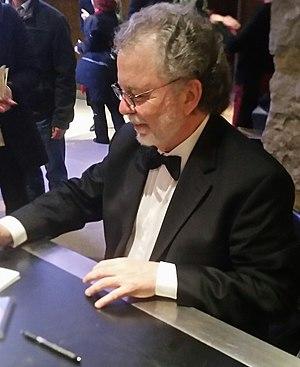
Ma photo du Manuel Barrueco à Montréal, Québec, Canada au salle Bourgie de la MBAM.
Manuel Barrueco, guitariste classique cubain né à Santiago de Cuba le 16 décembre 1952, naturalisé américain.